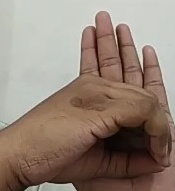
ASL sign: 0